List of bus transit systems in Finland

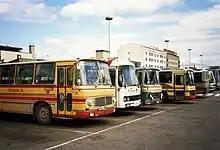
Buses in Jyväskylä, old bus station in 1987

The following is a list of presently-operating bus transit systems in Finland with regular service. The list excludes charter buses and private bus operators, but includes demand-responsive transport systems.